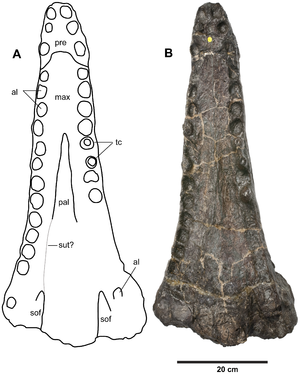
Plesiosuchus est un genre éteint de crocodyliformes de la famille des métriorhynchidés ayant vécu à la fin du Jurassique supérieur, dans ce qui est aujourd'hui l'Angleterre, il y a environ entre 152 et 145 Ma.